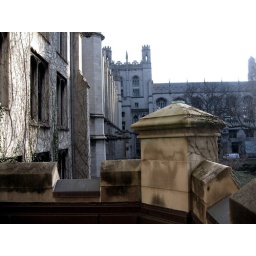
I climbed through a window out onto a hidden balcony in Rosenwald.